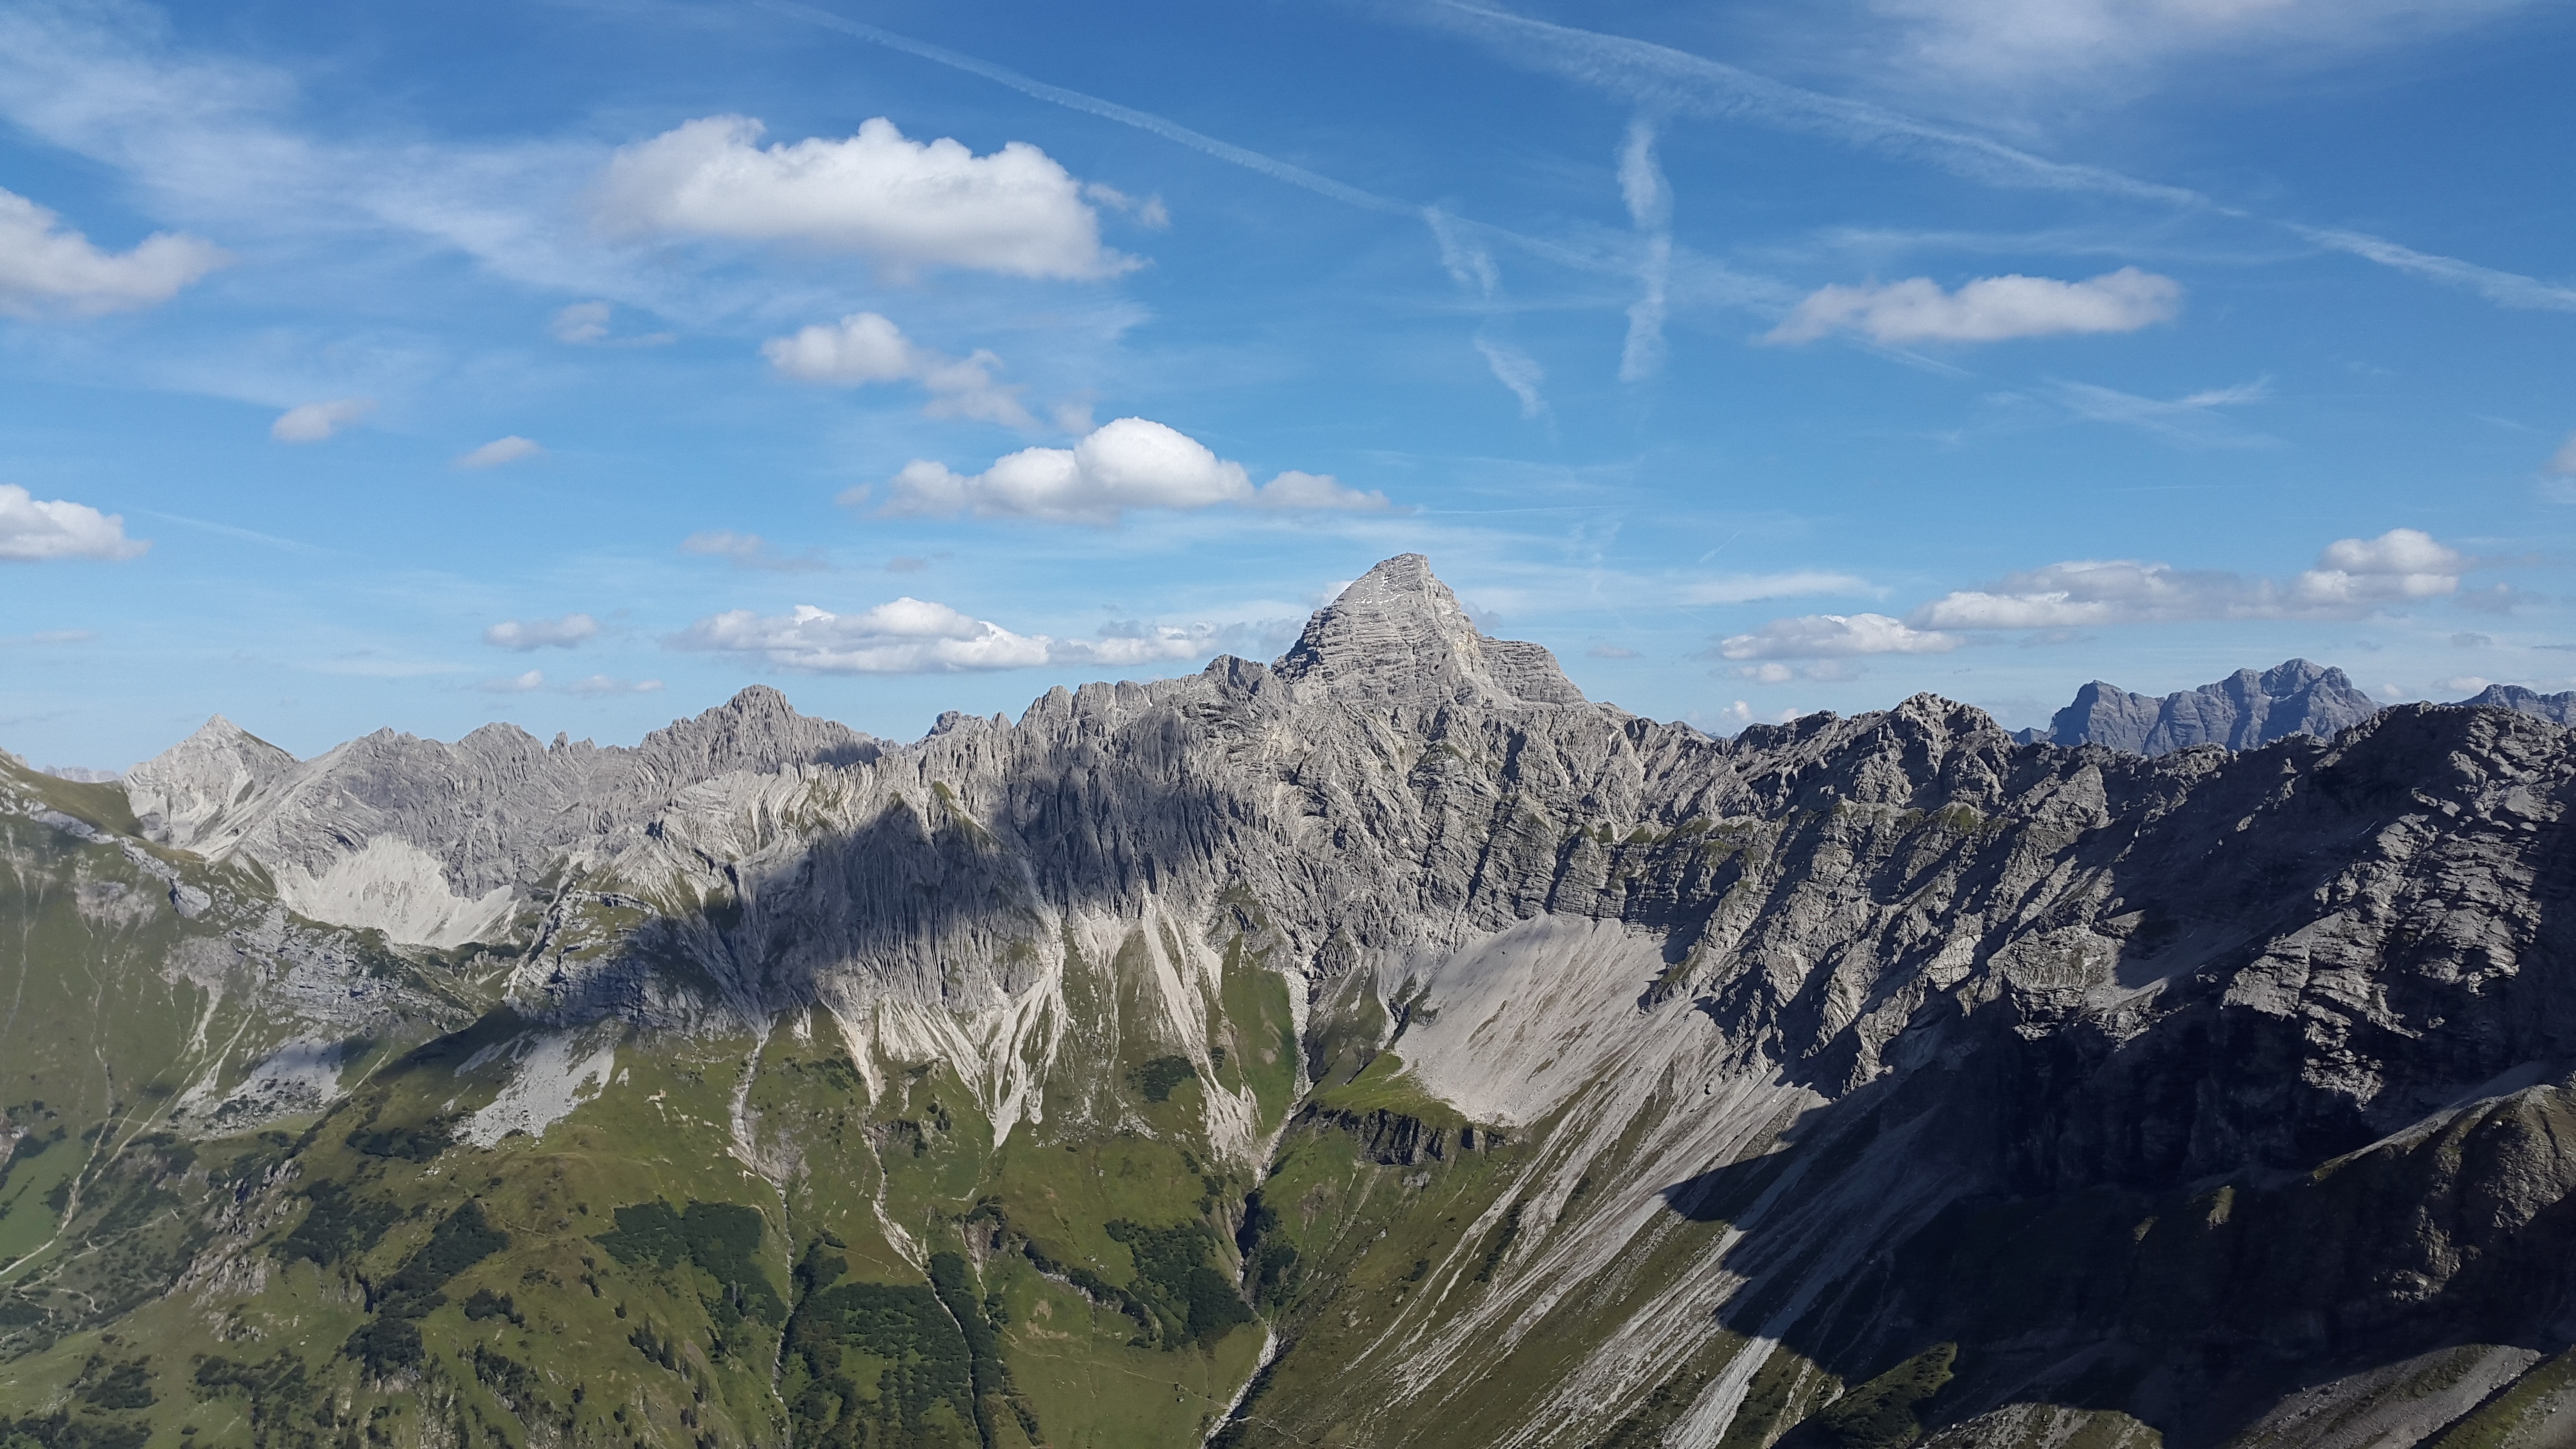
landscape, nature, outdoor, wilderness, walking, mountain, cloud, hiking, adventure, valley, mountain range, park, alpine, national park, ridge, summit, mountains, alps, badlands, plateau, germany, landform, alpine panorama, allg u, mountain pass, allg u alps, oberallg u, hochvogel, ostrachtal, geographical feature, mountainous landforms